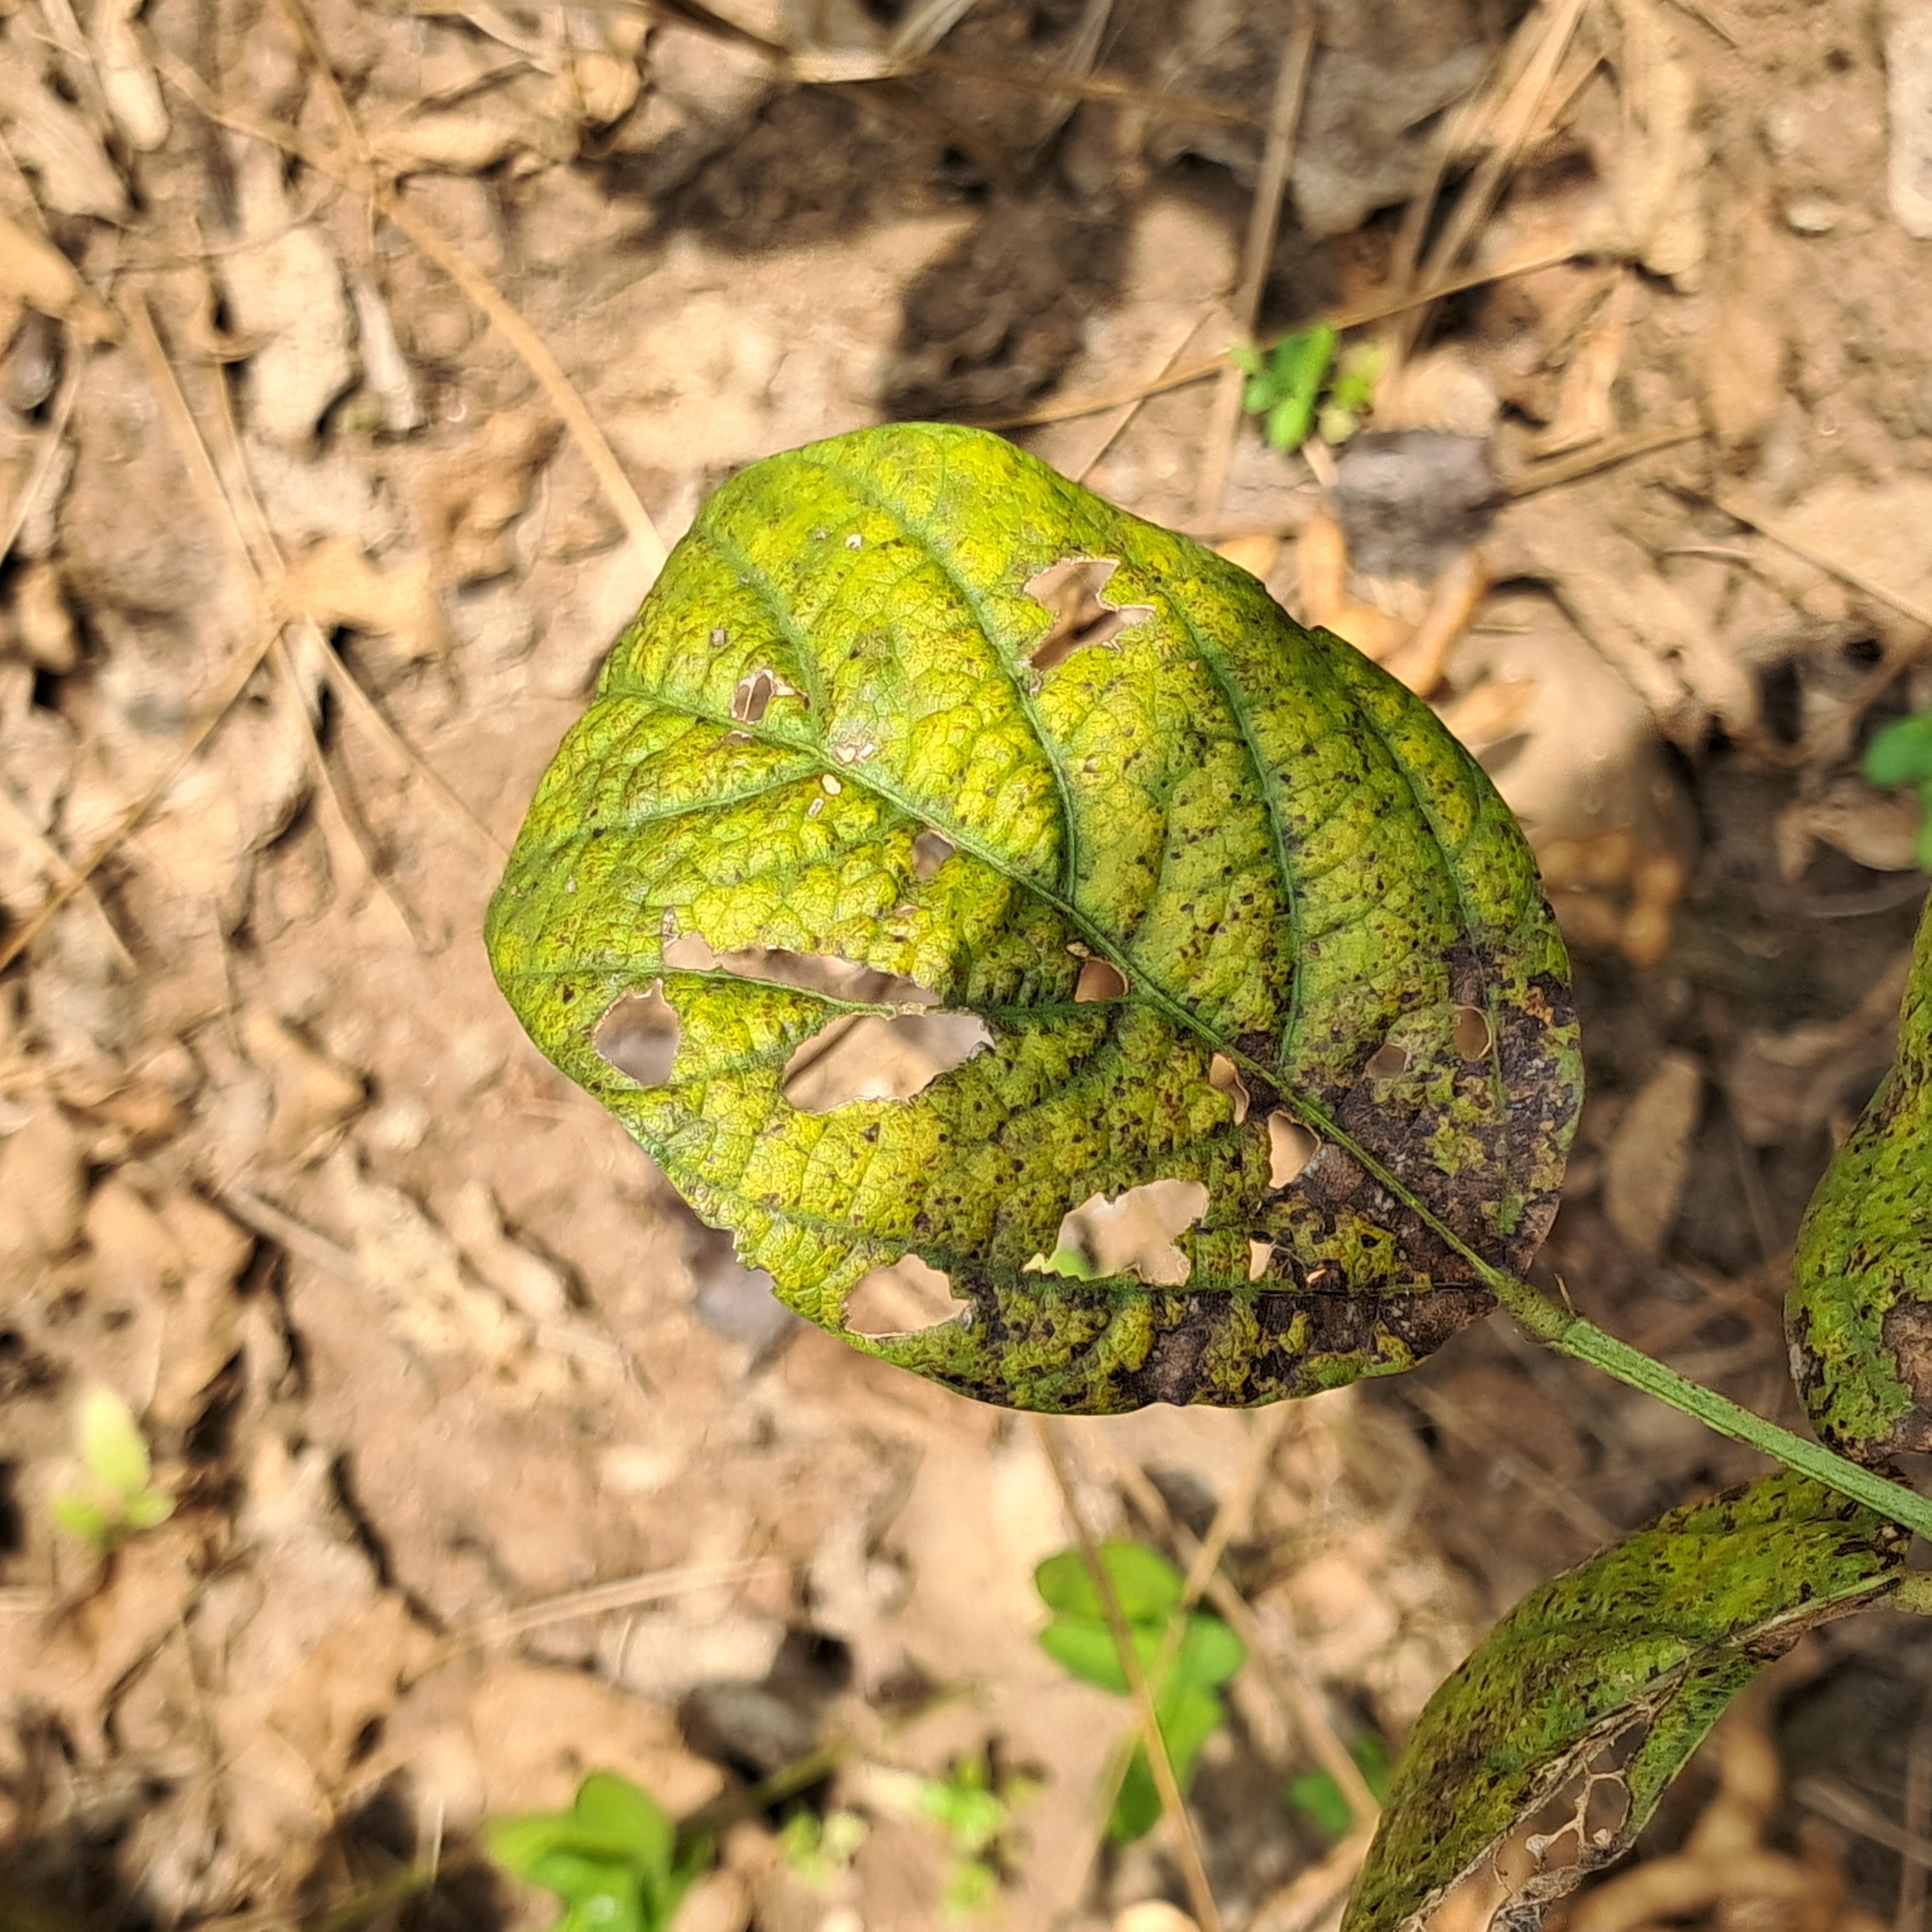
Label: Rust